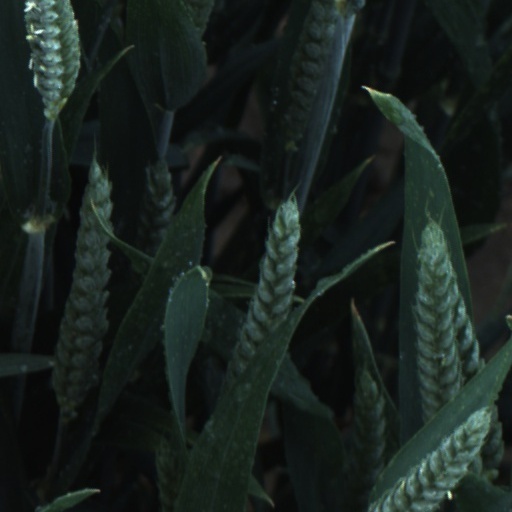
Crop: wheat